Andorra at the 2010 Winter Olympics

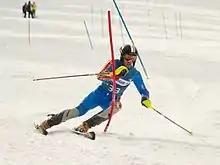
Roger Vidosa competed in four events in what would be his second and final Olympic Games.

The Andorran alpine skiing team consisted of four members: Mireia Gutiérrez, in her first Games at age 21, Sofie Juarez, in her first Games at age 18, Kevin Esteve Rigail, in his first Games at age 20, and Roger Vidosa, in his second Games at age 25. On the women's side, Gutiérrez competed in four events, while Juarez competed in two. Both women competed in the giant slalom, though neither finished the race; the latter was not able to finish her other event, the slalom, either. Gutiérrez recorded a DNF in the super-G, but finished in 28th position in the downhill race and in 24th in the combined race, the latter of which was the best finish for an Andorran in any event at the 2010 Games. The men's side had a bit more overlap, as Esteve was joined by Vidosa in all three of his events. The pair finished side-by-side—47th and 48th—and separated by only 0.04 seconds in the downhill event, while Vidosa finished ahead of Esteve by six spots in the super-G. Vidosa finished in 25th position in the combined race, but Esteve was one of 18 competitors not to finish. In addition, Vidosa competed in the giant slalom event, but recorded a DNF.